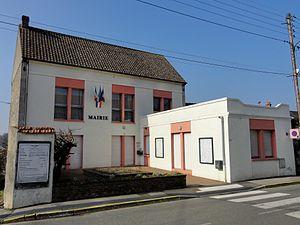
La mairie, rue Aristide-Briand.
Saint-Sauveur est une commune française située dans le département de l'Oise en région Hauts-de-France.